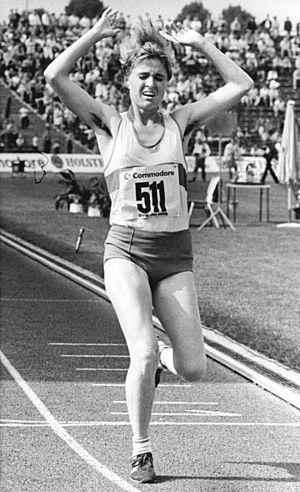
Beate Gummelt est une athlète allemande spécialiste de la marche athlétique. Elle est mariée à Bernd Gummelt, également marcheur allemand.